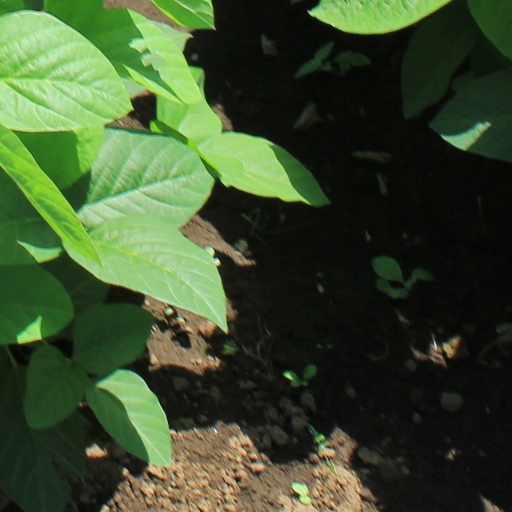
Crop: soybean